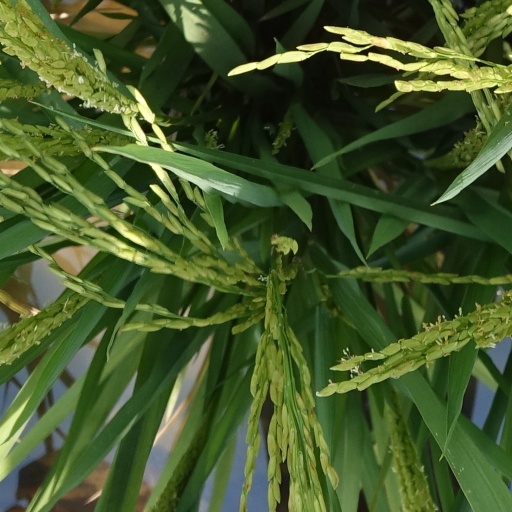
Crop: rice